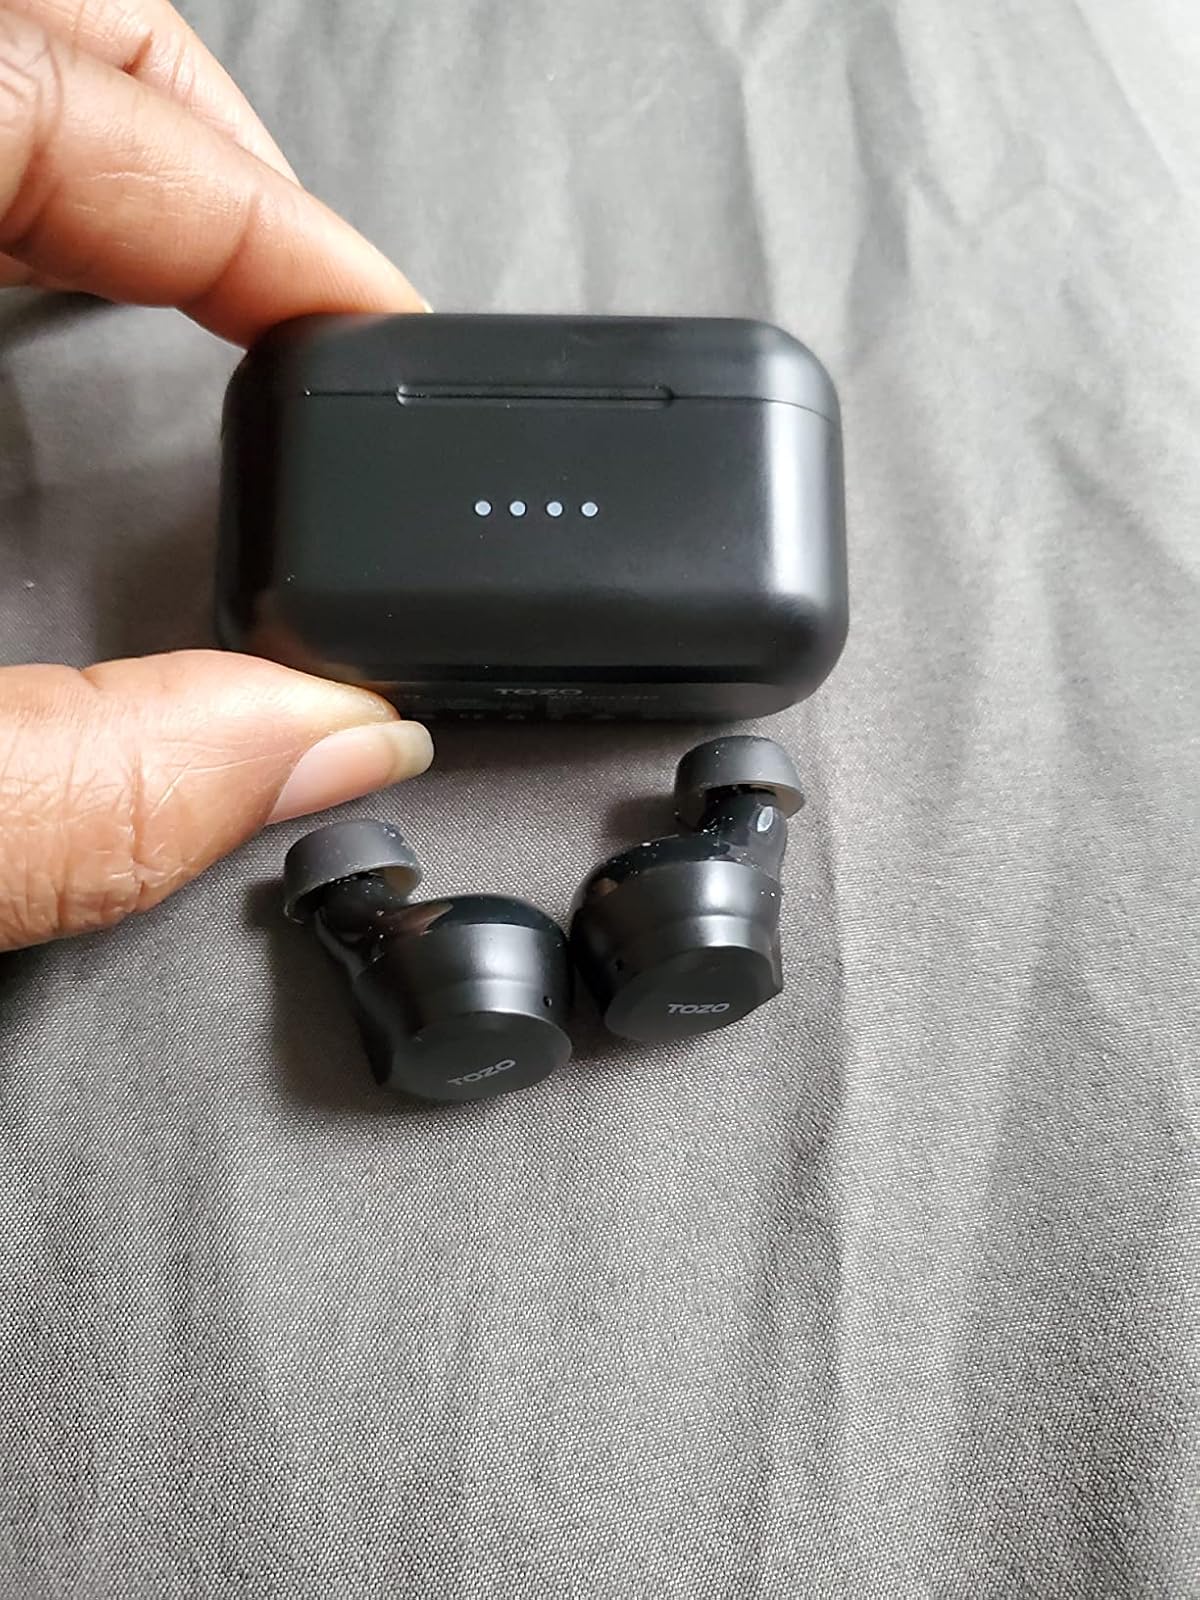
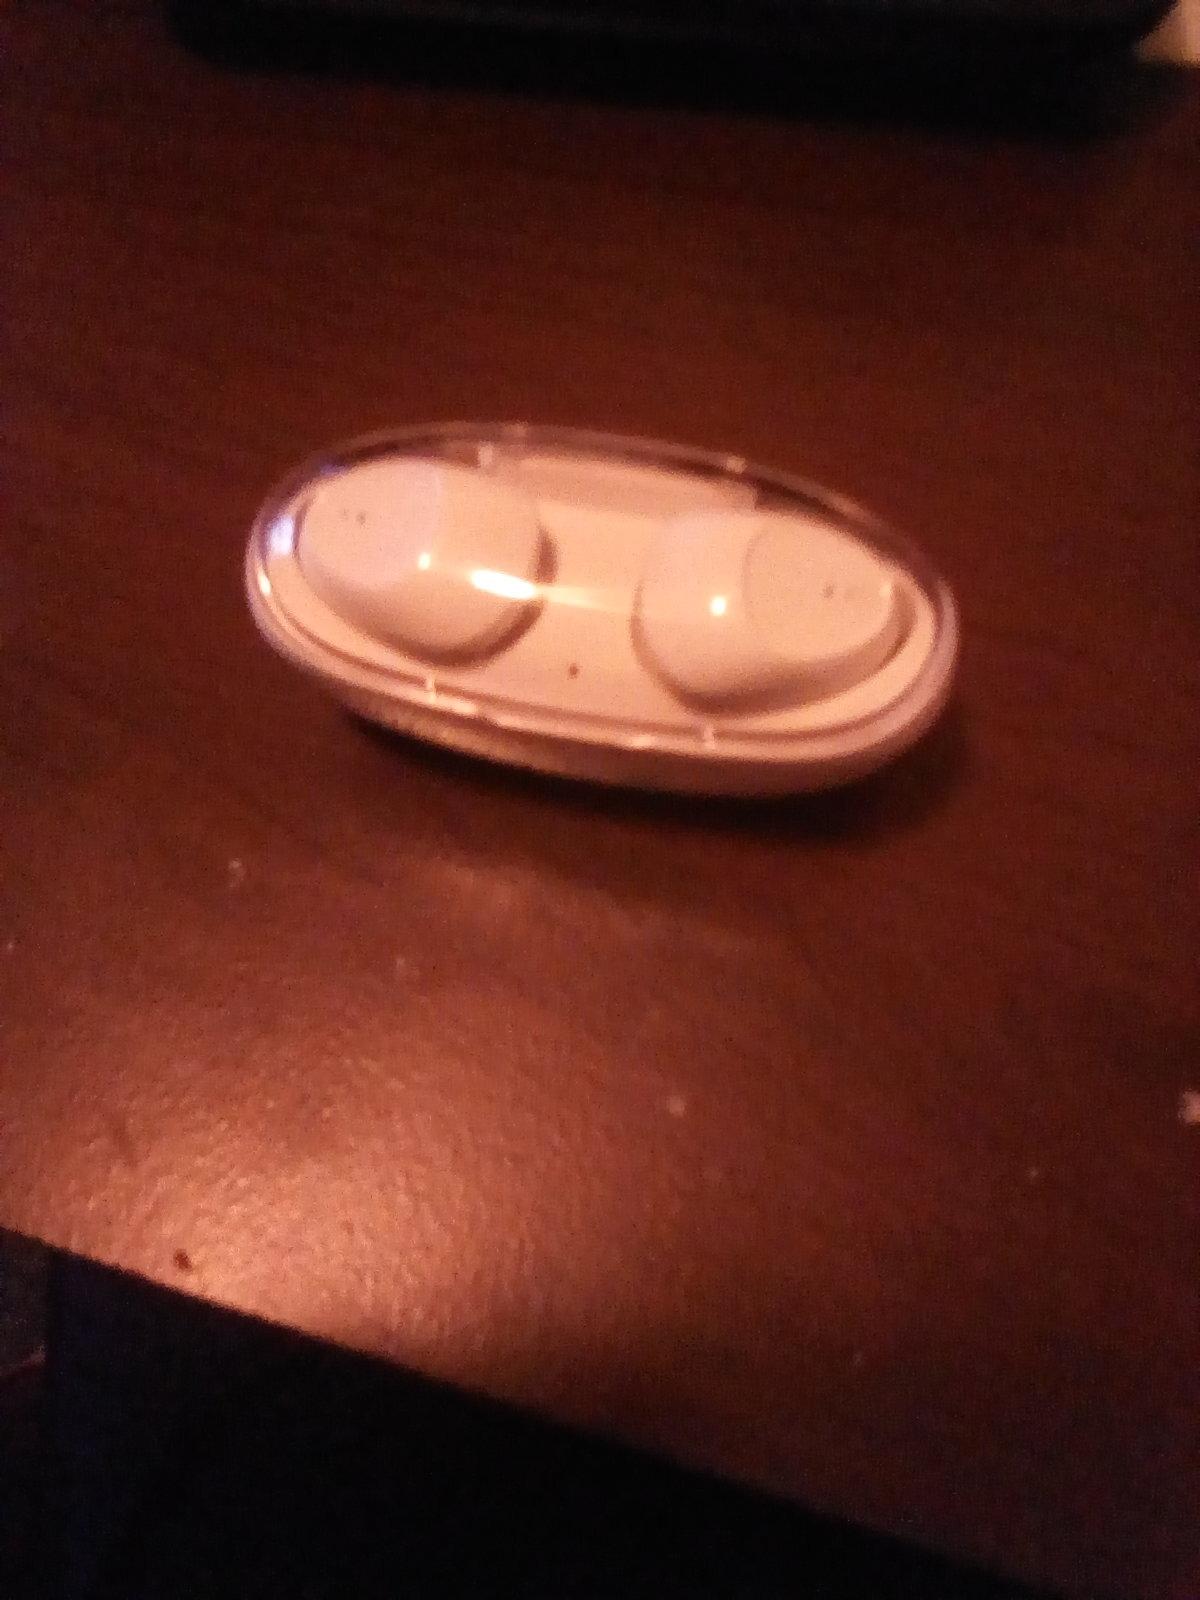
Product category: earbuds
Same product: no